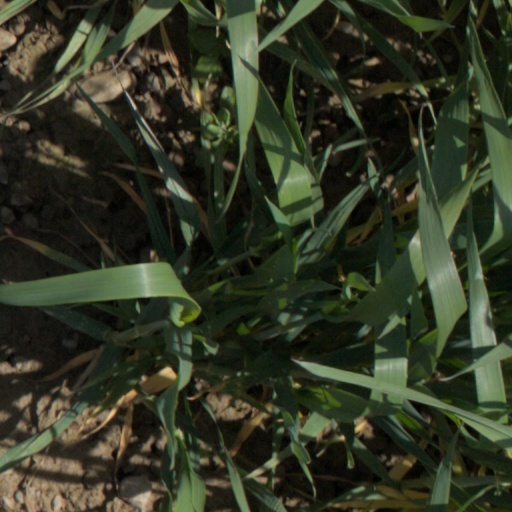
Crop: wheat